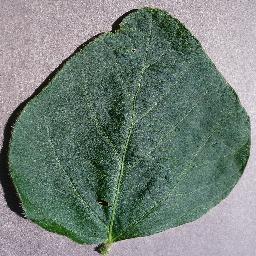
Label: Soybean___healthy